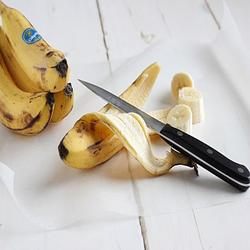
Label: Banana